Allassac

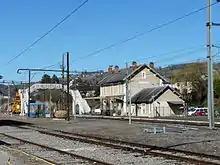
Allasac Railway Station

Volleyball: 3 teams are registered in the "Union française des œuvres laïques d'éducation physique" (UFOLEP) (mixed)